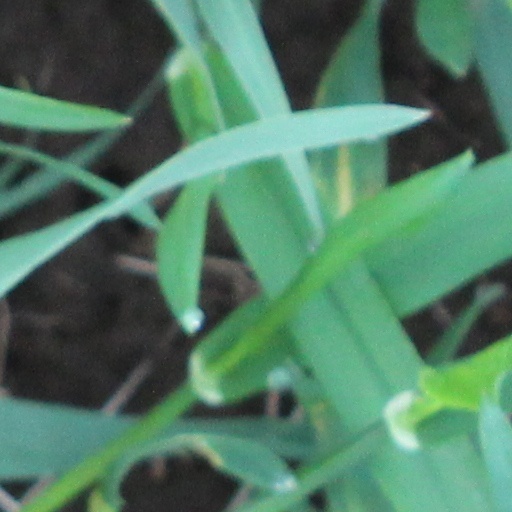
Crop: wheat